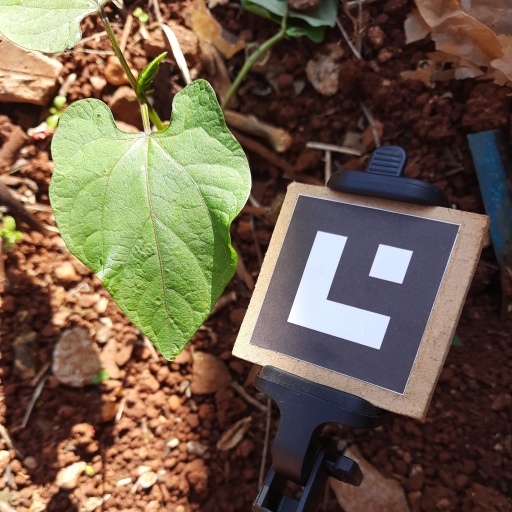
Observations: wavy surface, no eating holes, under sunlight